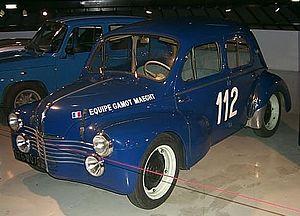
La Renault 4CV, du constructeur français Renault, est une voiture conçue par Fernand Picard et Charles-Edmond Serre, deux ingénieurs de Renault, qui est présentée en octobre 1946, à la suite du développement de trois prototypes, dont deux secrètement pendant l'Occupation. C'est une petite voiture, mais elle est particulièrement spacieuse pour son époque et ses dimensions extérieures. La Renault 4CV – surnommée la « 4 pattes » mais aussi « la motte de beurre » à cause de sa forme et de la couleur jaune de ses premiers exemplaires – symbolise le retour de la paix et de la prospérité car elle est la première voiture française accessible au plus grand nombre comme l'indique le slogan publicitaire diffusé à l'époque : « 4 chevaux, 4 portes, 444 000 francs ! ». La 4CV est la voiture la plus vendue en France jusqu'en 1955. C'est la première française à atteindre une production d'un million d'exemplaires.
François Landon, né le 17 octobre 1907 et décédé en 1997 à 89 ans, est un ancien pilote et dirigeant du sport automobile français.